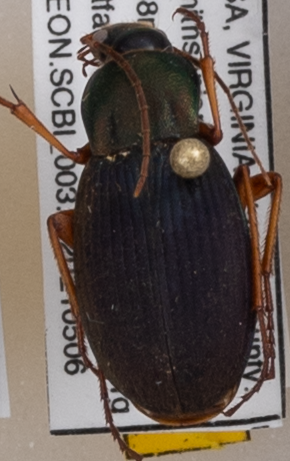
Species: Chlaenius aestivus
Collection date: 2021-05-06 04:00:00
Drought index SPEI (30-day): -0.166
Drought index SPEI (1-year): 0.184
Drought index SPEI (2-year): -0.1